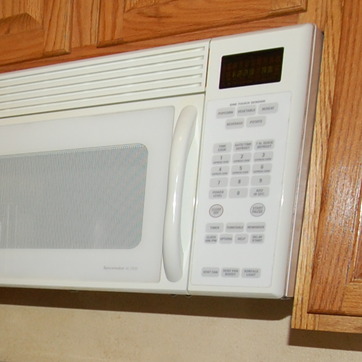
Material: plastic